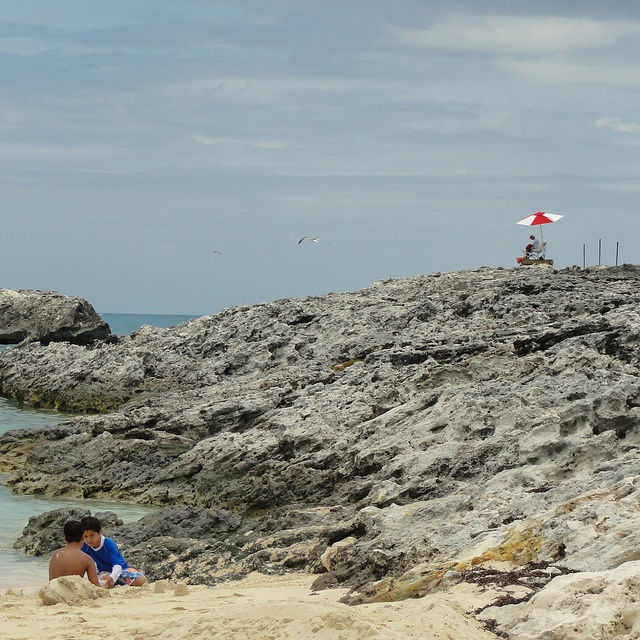
two people sitting together on part of the beach
Beach scene with children in the sand and a lifeguard stand in the distance.
A couple of young men sitting on top of a muddy beach.
Two boys on beach with rocks and umbrella in background.
Two young boys making sandcastles at the beach.